Question: What is the man holding?
Tambaya: Me mutumin yakeyi?
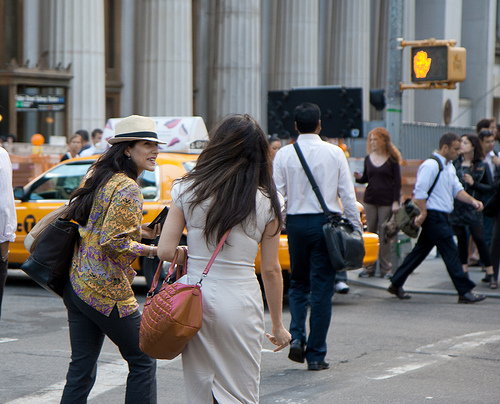
Answer: A black leather bag.
Amsa: Baƙar jakar fata.